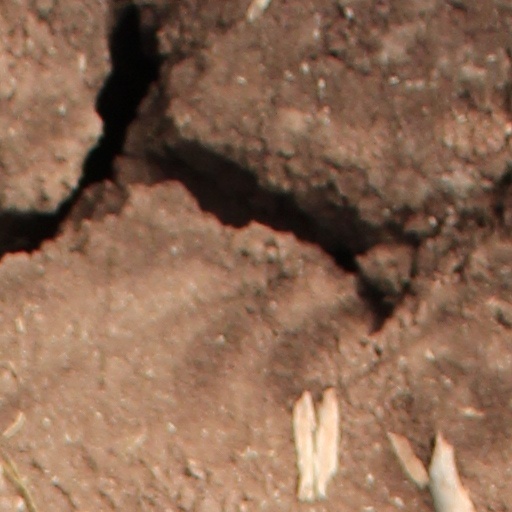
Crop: wheat